Question: Who is wearing brown boots?
Tambaya: Wa yake sanye da boots ruwan ƙasa?
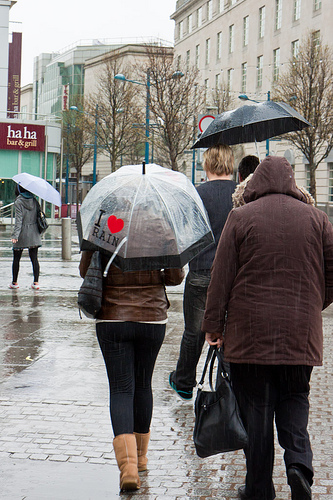
Answer: The lady on the left.
Amsa: Matar da ke hagu.